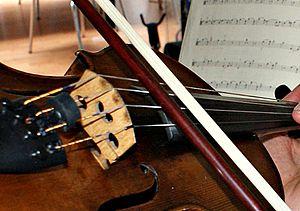
Dans la musique pour instruments à cordes frottées, col legno, ou plus précisément col legno battuto, est une indication pour attaquer la corde avec le bois de l'archet, plutôt qu'avec les crins de l'archet posés sur les cordes.